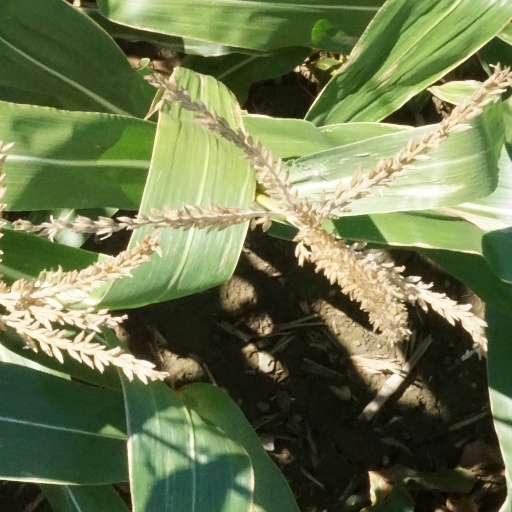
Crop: maize; corn